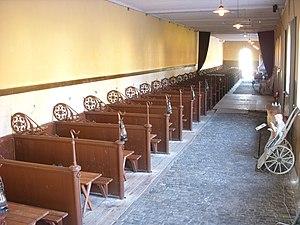
Le palais de Tullgarn est un palais royal suédois situé sur les rives de la mer Baltique à une soixantaine de kilomètres au sud-ouest de Stockholm.